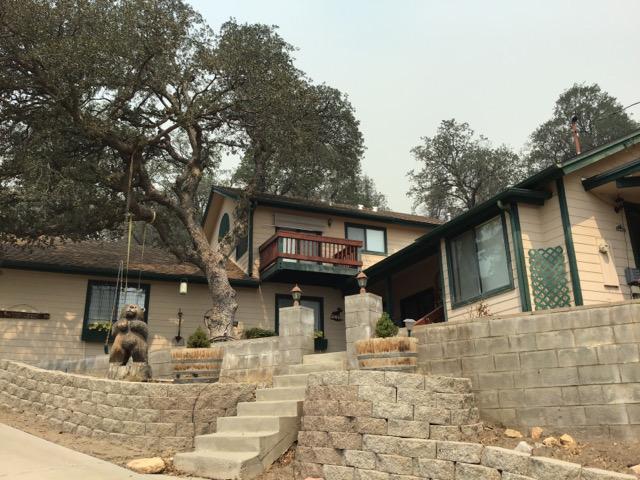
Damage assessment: no_damage